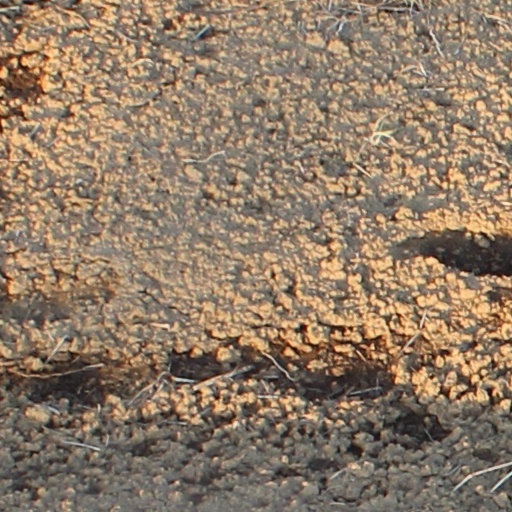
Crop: wheat